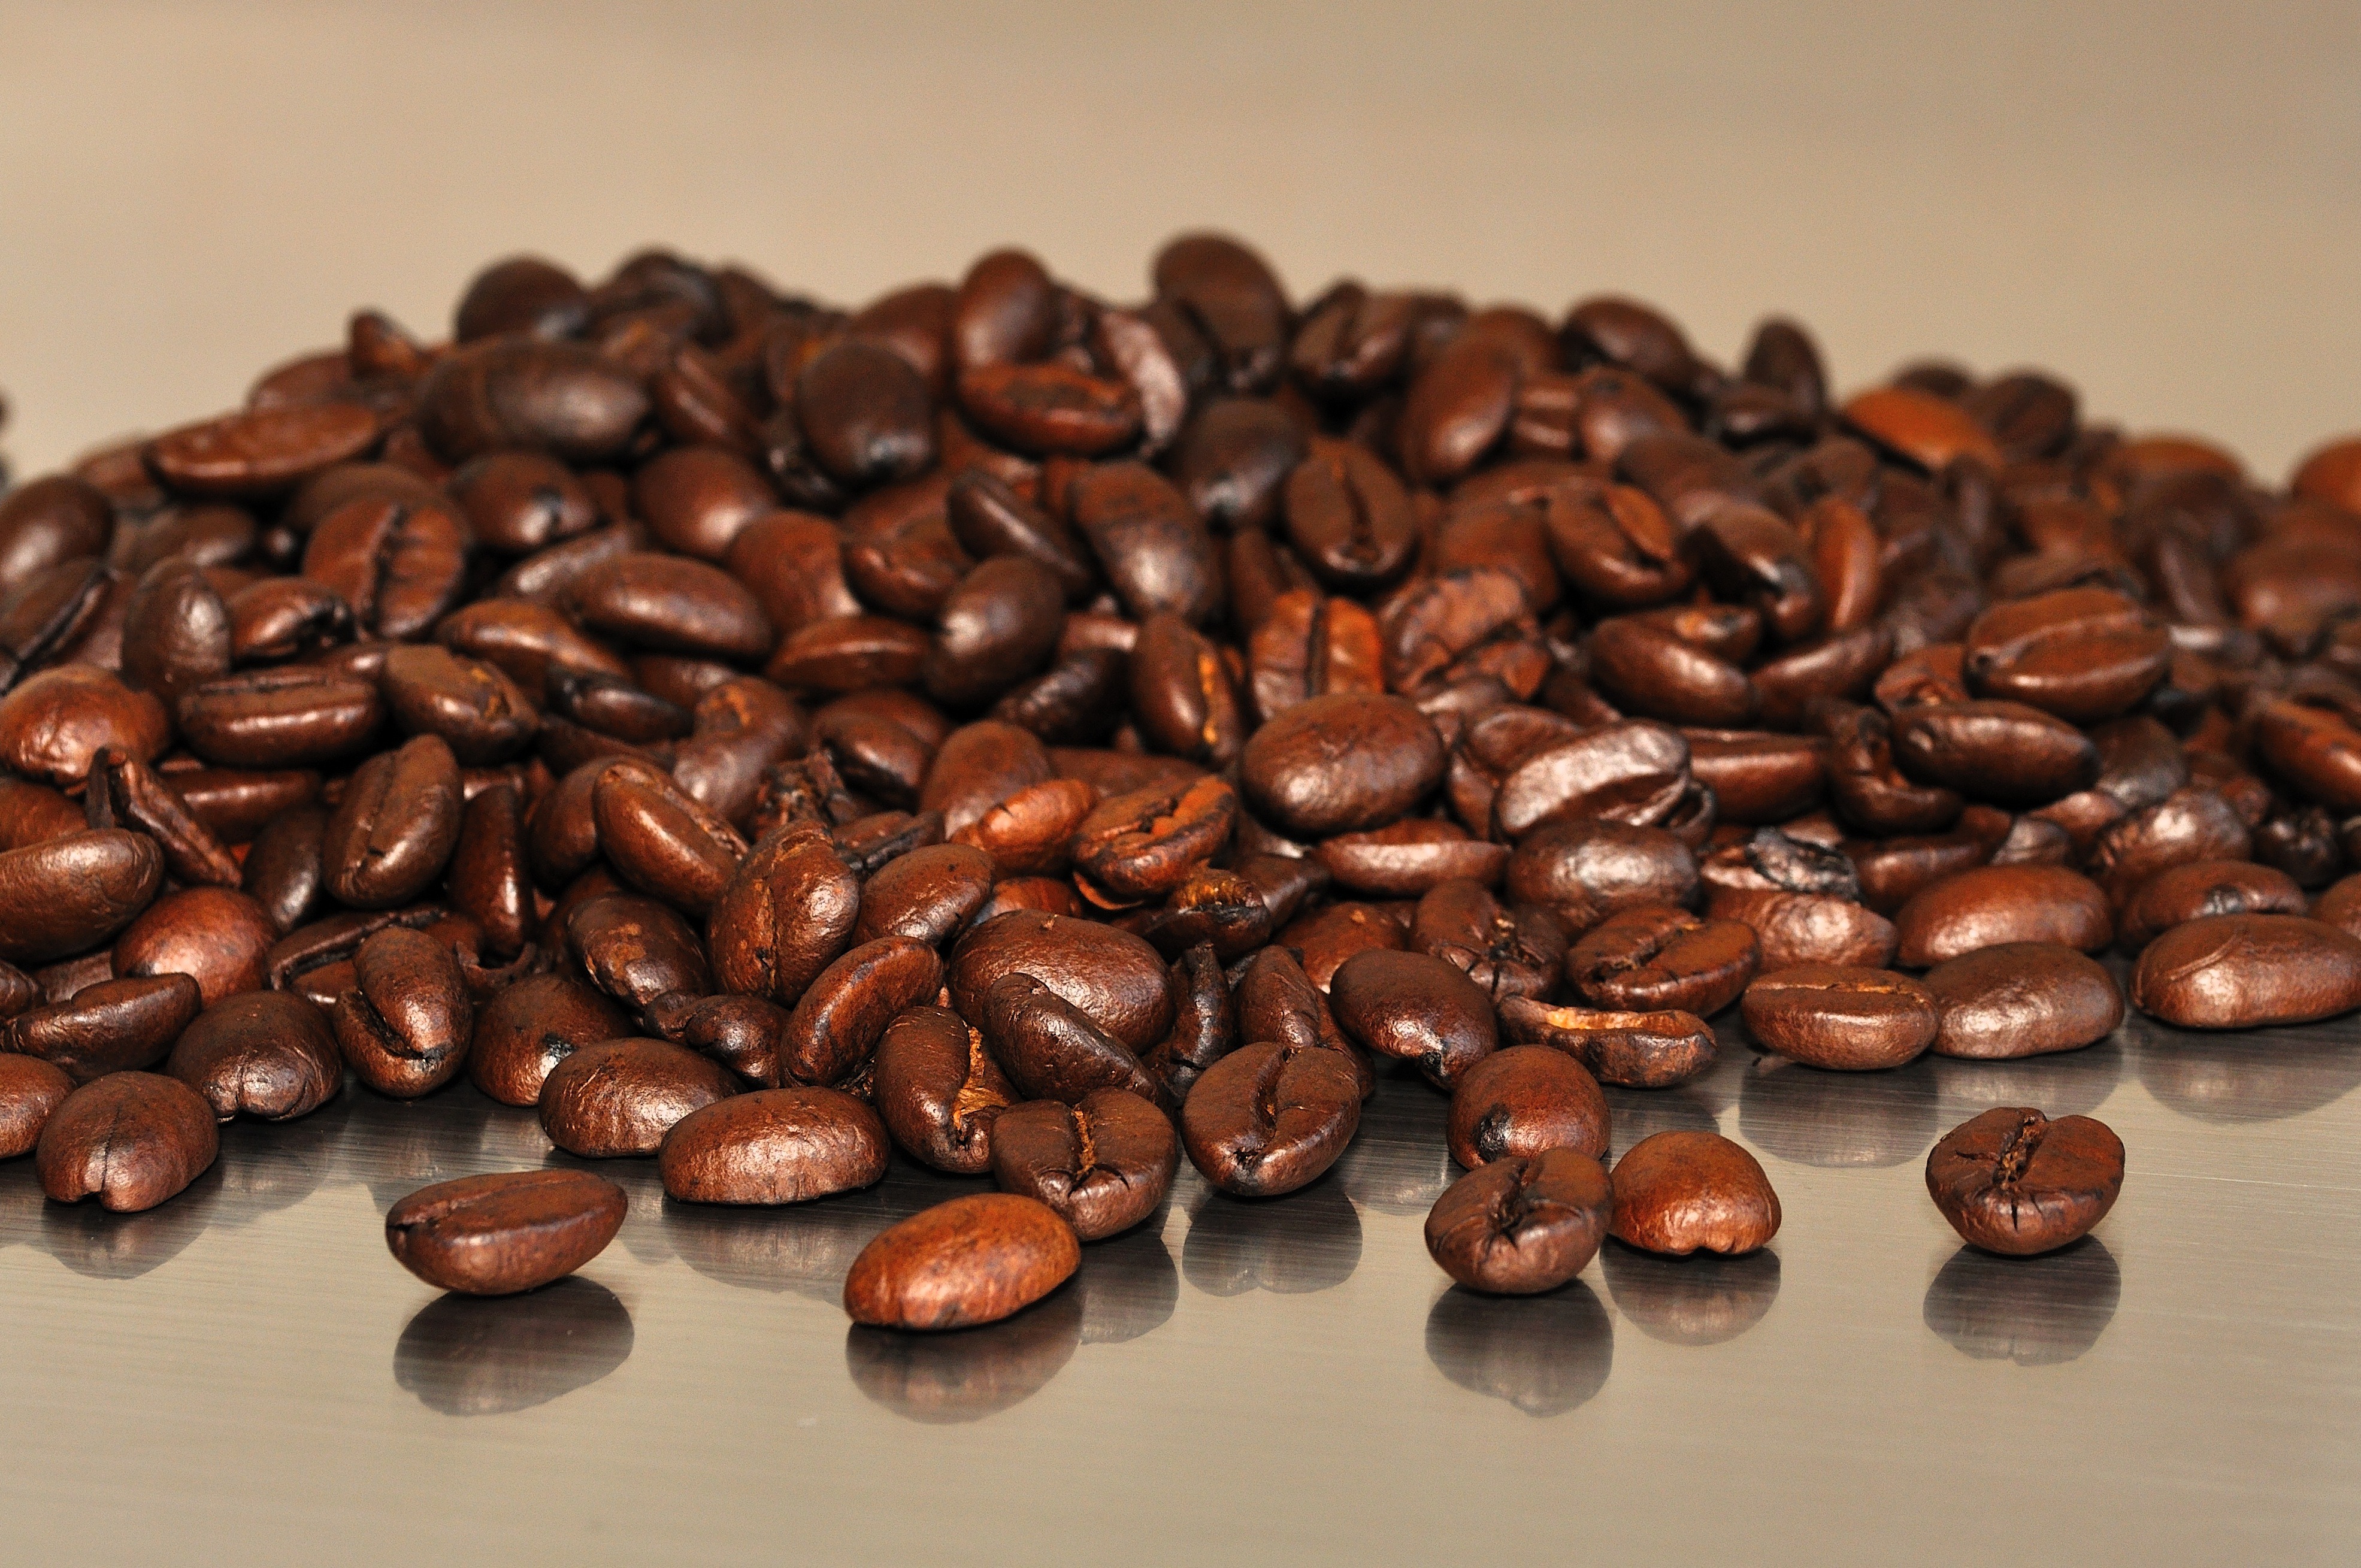
cafe, coffee, aroma, food, produce, brown, drink, caffeine, beans, coffee beans, sunflower seed